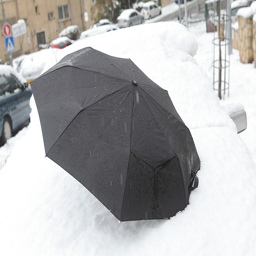
the umbrella is sitting the the snow bank on the road
An umbrella sitting on top of a snowy car.
An umbrella laying on top of a snow covered car.
a umbrella laying on the ground in the snow
A black umbrella is sitting in the snow